Engineer's Office of the Former Pumping Station

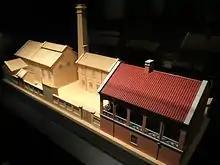
Model of the former pumping station

In early 2000, the sole surviving building of former pumping station was slated for demolition in preparation for the 36-storey, twin-tower residential project, No. 8 Waterloo Road, which was jointly developed by the Land Development Corporation (the predecessor of the Urban Renewal Authority) and Sun Hung Kai Properties.